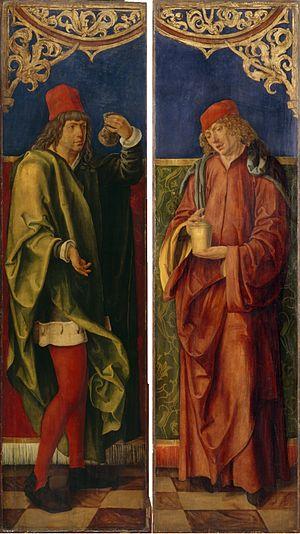
Cet article dresse une liste de jumeaux célèbres, laquelle inclut aussi des naissances multiples, des frères ou sœurs siamois, de célèbres jumeaux contemporains, des jumeaux sportifs, des jumeaux mythologiques, des jumeaux historiques, des jumeaux fictifs, des célébrités ayant un jumeau et des records établis par des jumeaux.
Saint Côme, patron des chirurgiens, né en Arabie, pratiquait la médecine à Aigéai en Cilicie, ainsi que son frère, Damien, lui, saint patron des pharmaciens. Ils souffrirent ensemble le martyre sous Dioclétien, en 303 ou 310. On les appelle « anargyres » parce qu'ils soignaient « sans accepter d'argent ». On les fête le 26 septembre en Occident, le 1ᵉʳ novembre en Orient.